Jukebox

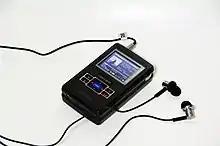
iRiver H300, a type of player that was described as a “jukebox”

The term “jukebox” was used to describe high-capacity, hard disk mobile digital audio players due to their amount of digital space allowing someone’s entire personal music library to be stored and played anywhere. The term was popularized following the introduction of the Creative NOMAD Jukebox in 2000, which could store the MP3 compressed equivalent of 150 CDs of music on its six gigabyte hard drive. In later years, the “classic” iPod would become the most iconic product in this category.